Hulda Regina Graser

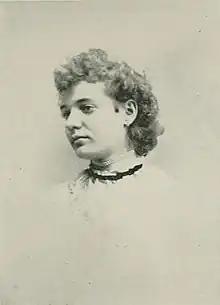
"A Woman of the Century"

Hulda Regina Graser (also known as, H. R. Graser; after marriage, Luebbert; June 23, 1870 – January 14, 1943) was a Canadian-born American customs house broker. In her day, she was the only woman in the world who worked in this occupation. In December 1897, a few months after her wedding, the United States Department of the Treasury, in "Custom house broker, femme sole" (18653.), determined the style of Graser's professional married signature under Coverture law. Graser counted Eleanor Roosevelt as a friend.